Question: Please indicate a possible affordance area of swing_tennis_racket that can be used for swinging
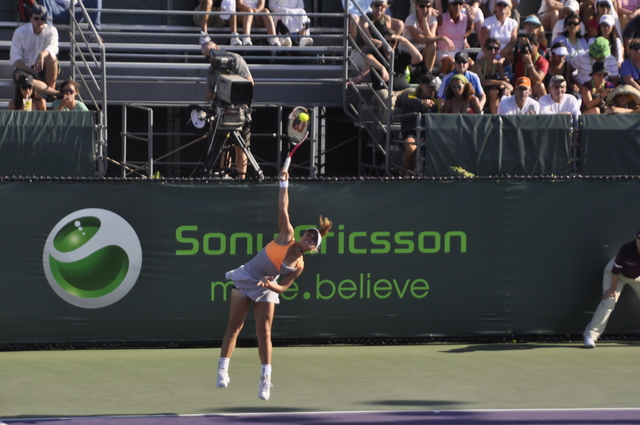
Answer: [278.189, 142.736, 299.847, 177.938]